Little Dipper (Memphis Kiddie Park)

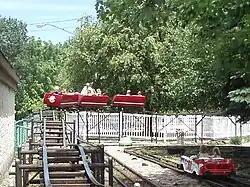

Little Dipper is a junior steel roller coaster located at Memphis Kiddie Park in Brooklyn, Ohio.